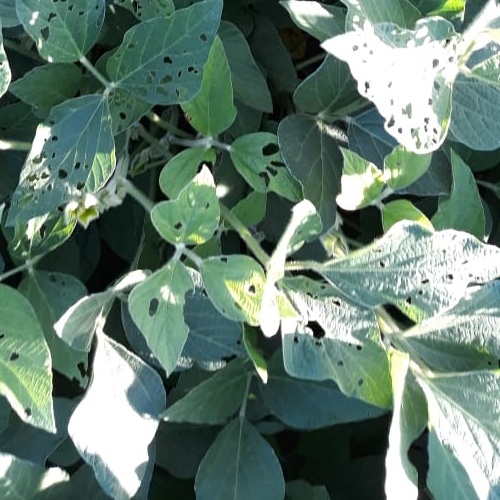
Label: Caterpillar